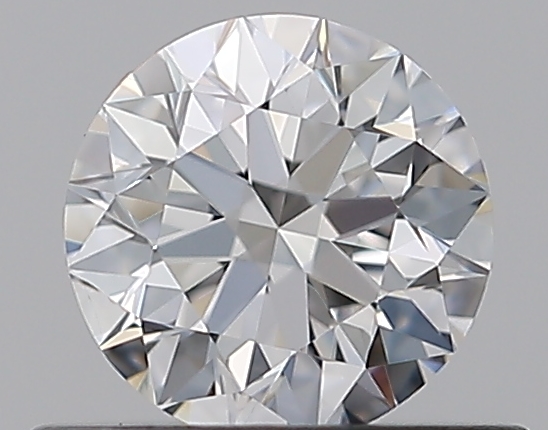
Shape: round
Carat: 0.5
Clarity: VS2
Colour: E
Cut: EX
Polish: EX
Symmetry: EX
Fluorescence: N
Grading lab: GIA
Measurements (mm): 5.05 x 5.08 x 3.17